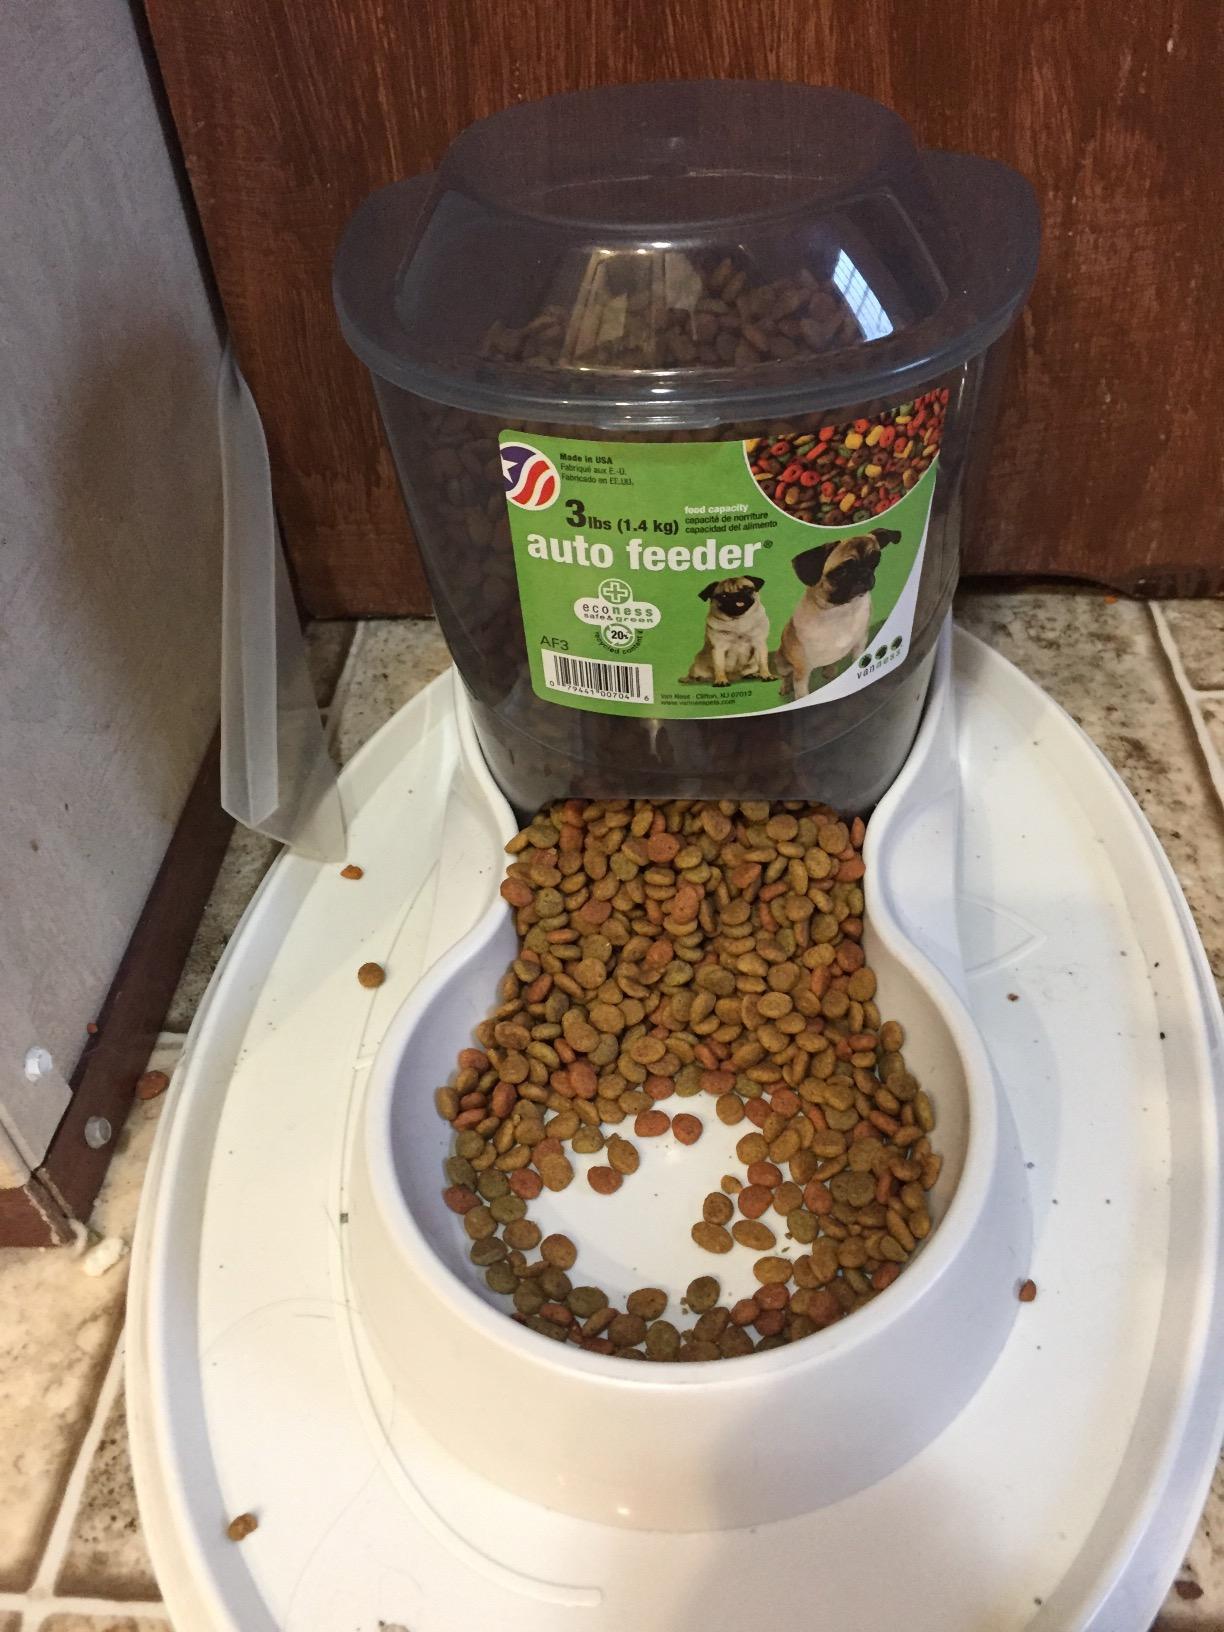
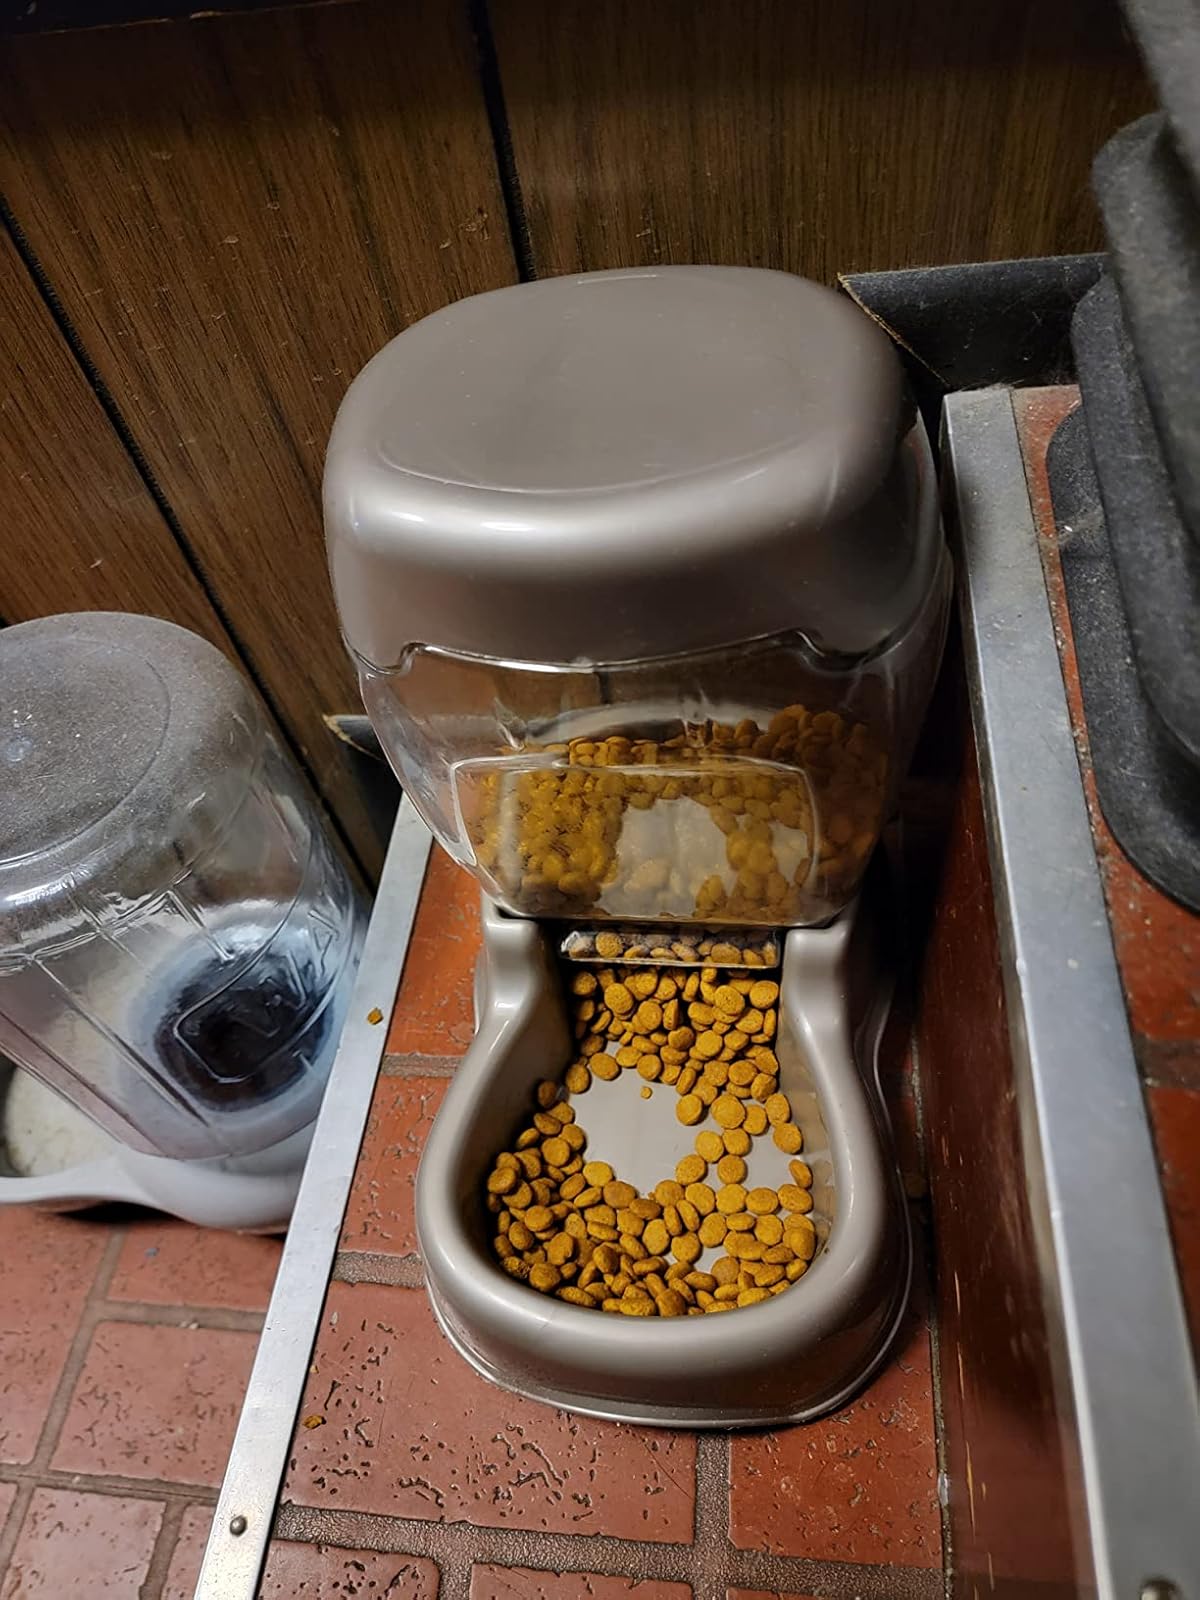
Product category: items_feeder
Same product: no